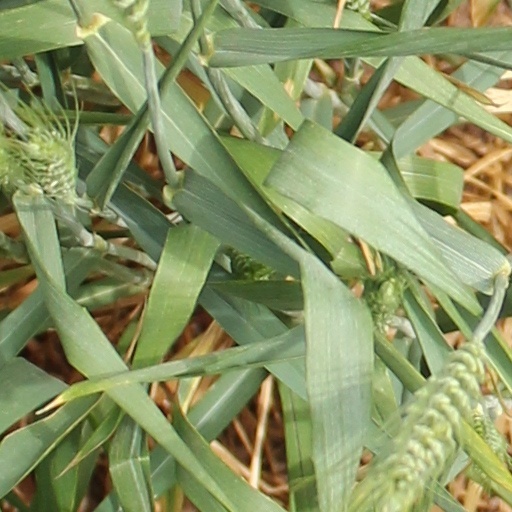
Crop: wheat